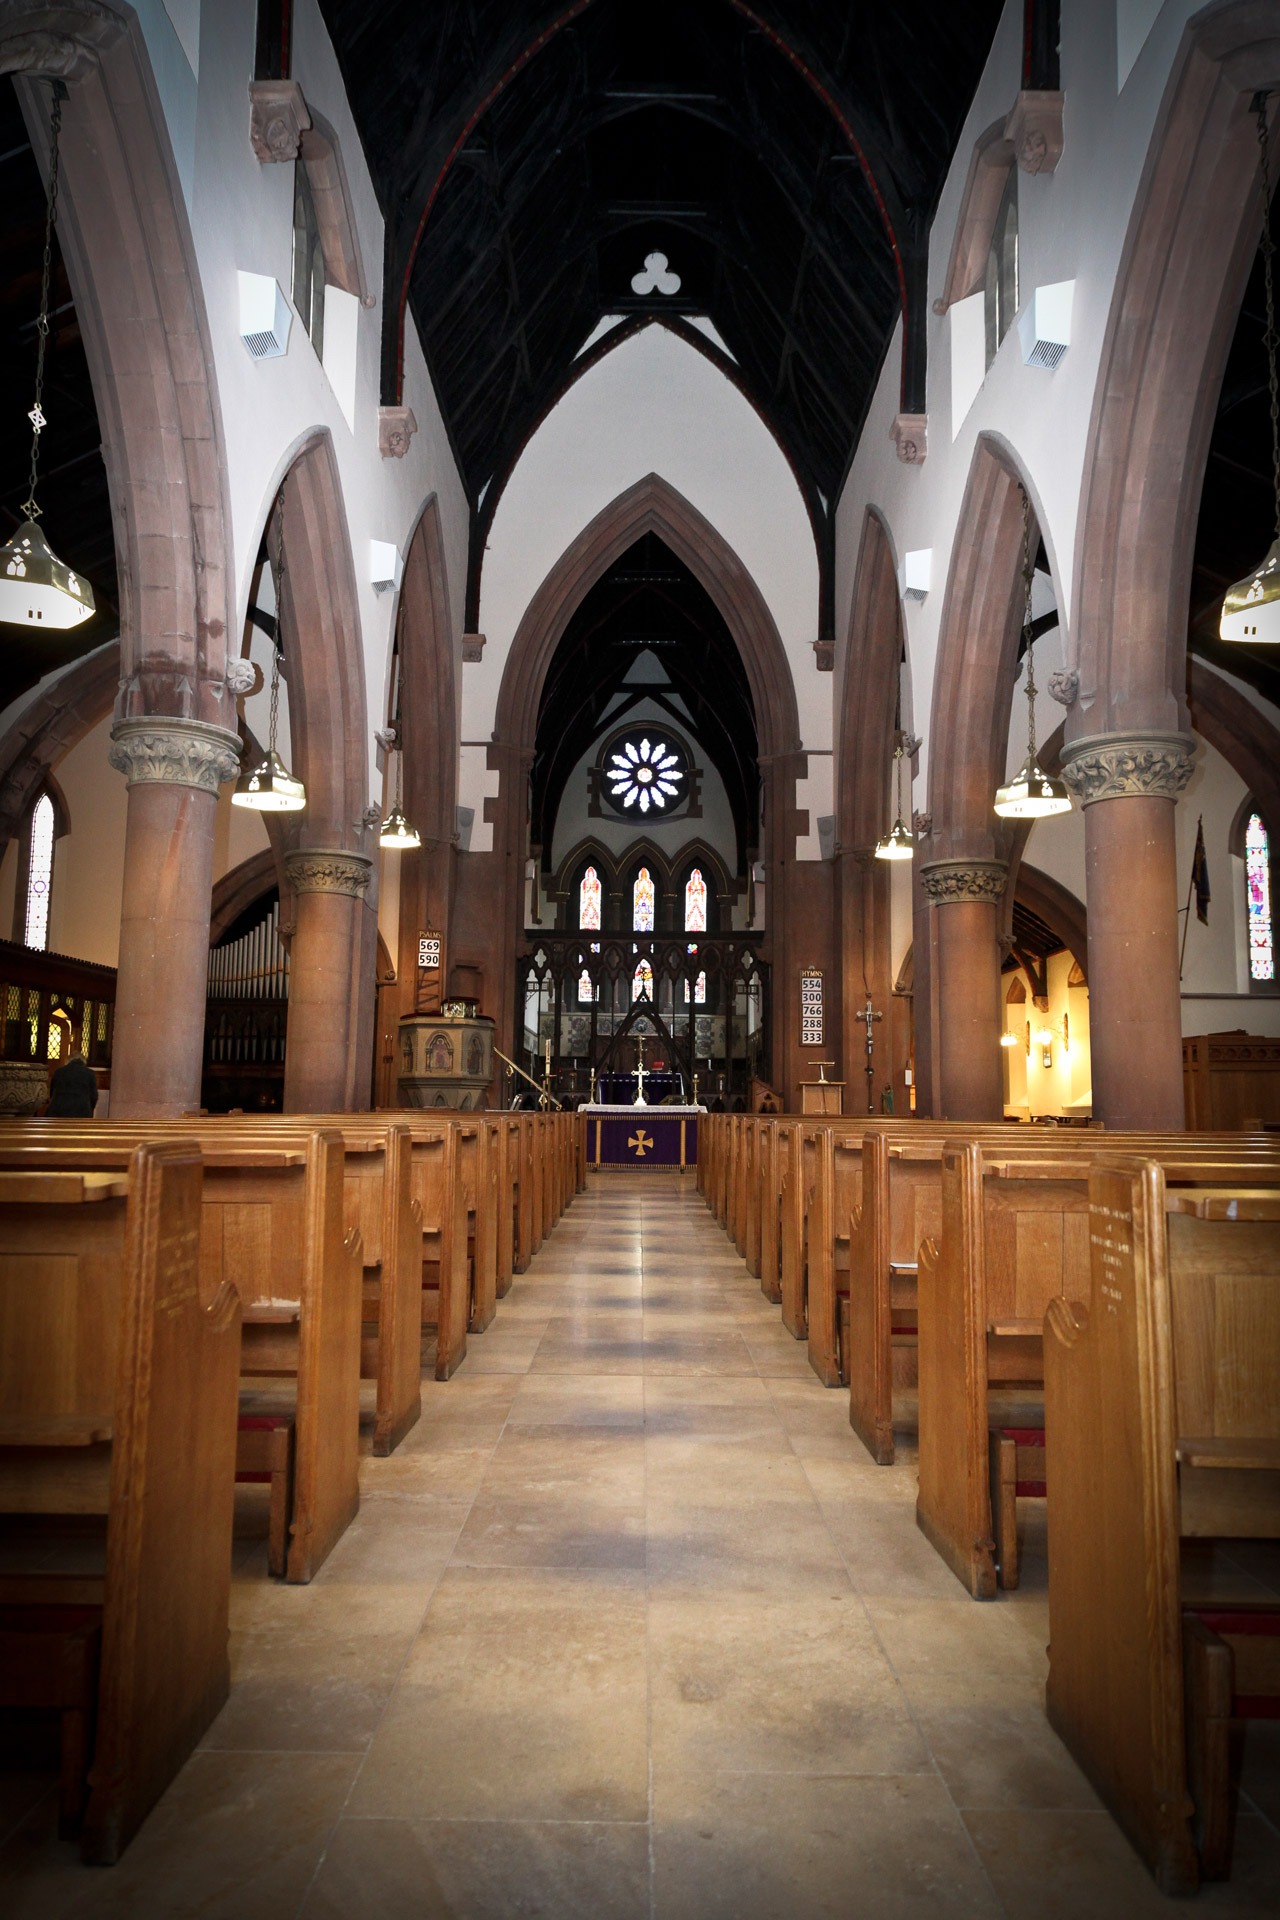
architecture, seating, interior, building, arch, religion, church, cathedral, chapel, empty, christian, gothic, place of worship, pew, spiritual, pray, aisle, religious, catholic, christ, indoors, altar, faith, pews, sanctuary, jesus, prayer, synagogue, serenity, christianity, worship, holy, arcade, basilica, congregation, spirituality